Strepsiptera

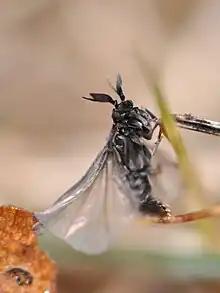
"Stylops melittae" male

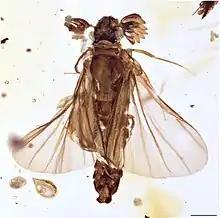
Stem-group strepsipteran "Heterobathmilla kakopoios" (†Phthanoxenidae) in Burmese amber, around 100 million years old

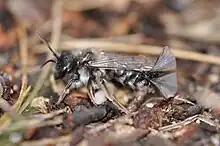
"Andrena vaga" male bee, with "Stylops melittae" mating on its abdomen

The vast majority of living strepispterans are placed within the grouping Stylopidia, which includes the families Corioxenidae, Halictophagidae, Callipharixenidae, Bohartillidae, Elenchidae, Myrmecolacidae, Stylopidae, Protelencholacidae (extinct) and Xenidae. All Stylopidia have endoparasitic females that have multiple genital openings. Two living families, Mengenillidae and Bahiaxenidae, are placed outside of this group, along with several extinct families.